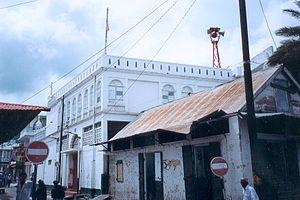
Les musulmans constituent 17 % de la population de la République de Maurice, d'après le dernier recensement de 2011. Ils sont quasiment tous descendants de migrants d'Asie du Sud. Le pays n'a pas de religion officielle, et sa constitution de 1968 reconnaît quatre communautés : les hindous, les musulmans, les sino-mauriciens et la population générale. L'islam mauricien est considéré comme modéré.